La peste (TV series)

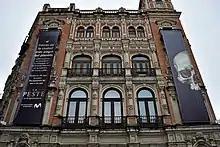
Telefónica headquarters in Seville, with an advertisement of "La peste" before its release.

"During an outbreak of the bubonic plague in the magnificent Seville of 1597, Mateo, a former soldier, returns, honouring his word to find and extract a dead friend’s son from the city. Previously, Mateo had been forced to flee the city to save his life, having been sentenced to death by the Inquisition for printing forbidden books. Before he can complete his task, Mateo is arrested by the Inquisitor’s bailiffs, who promise to pardon his life in exchange for solving a series of crimes of diabolic overtones being committed in Seville."